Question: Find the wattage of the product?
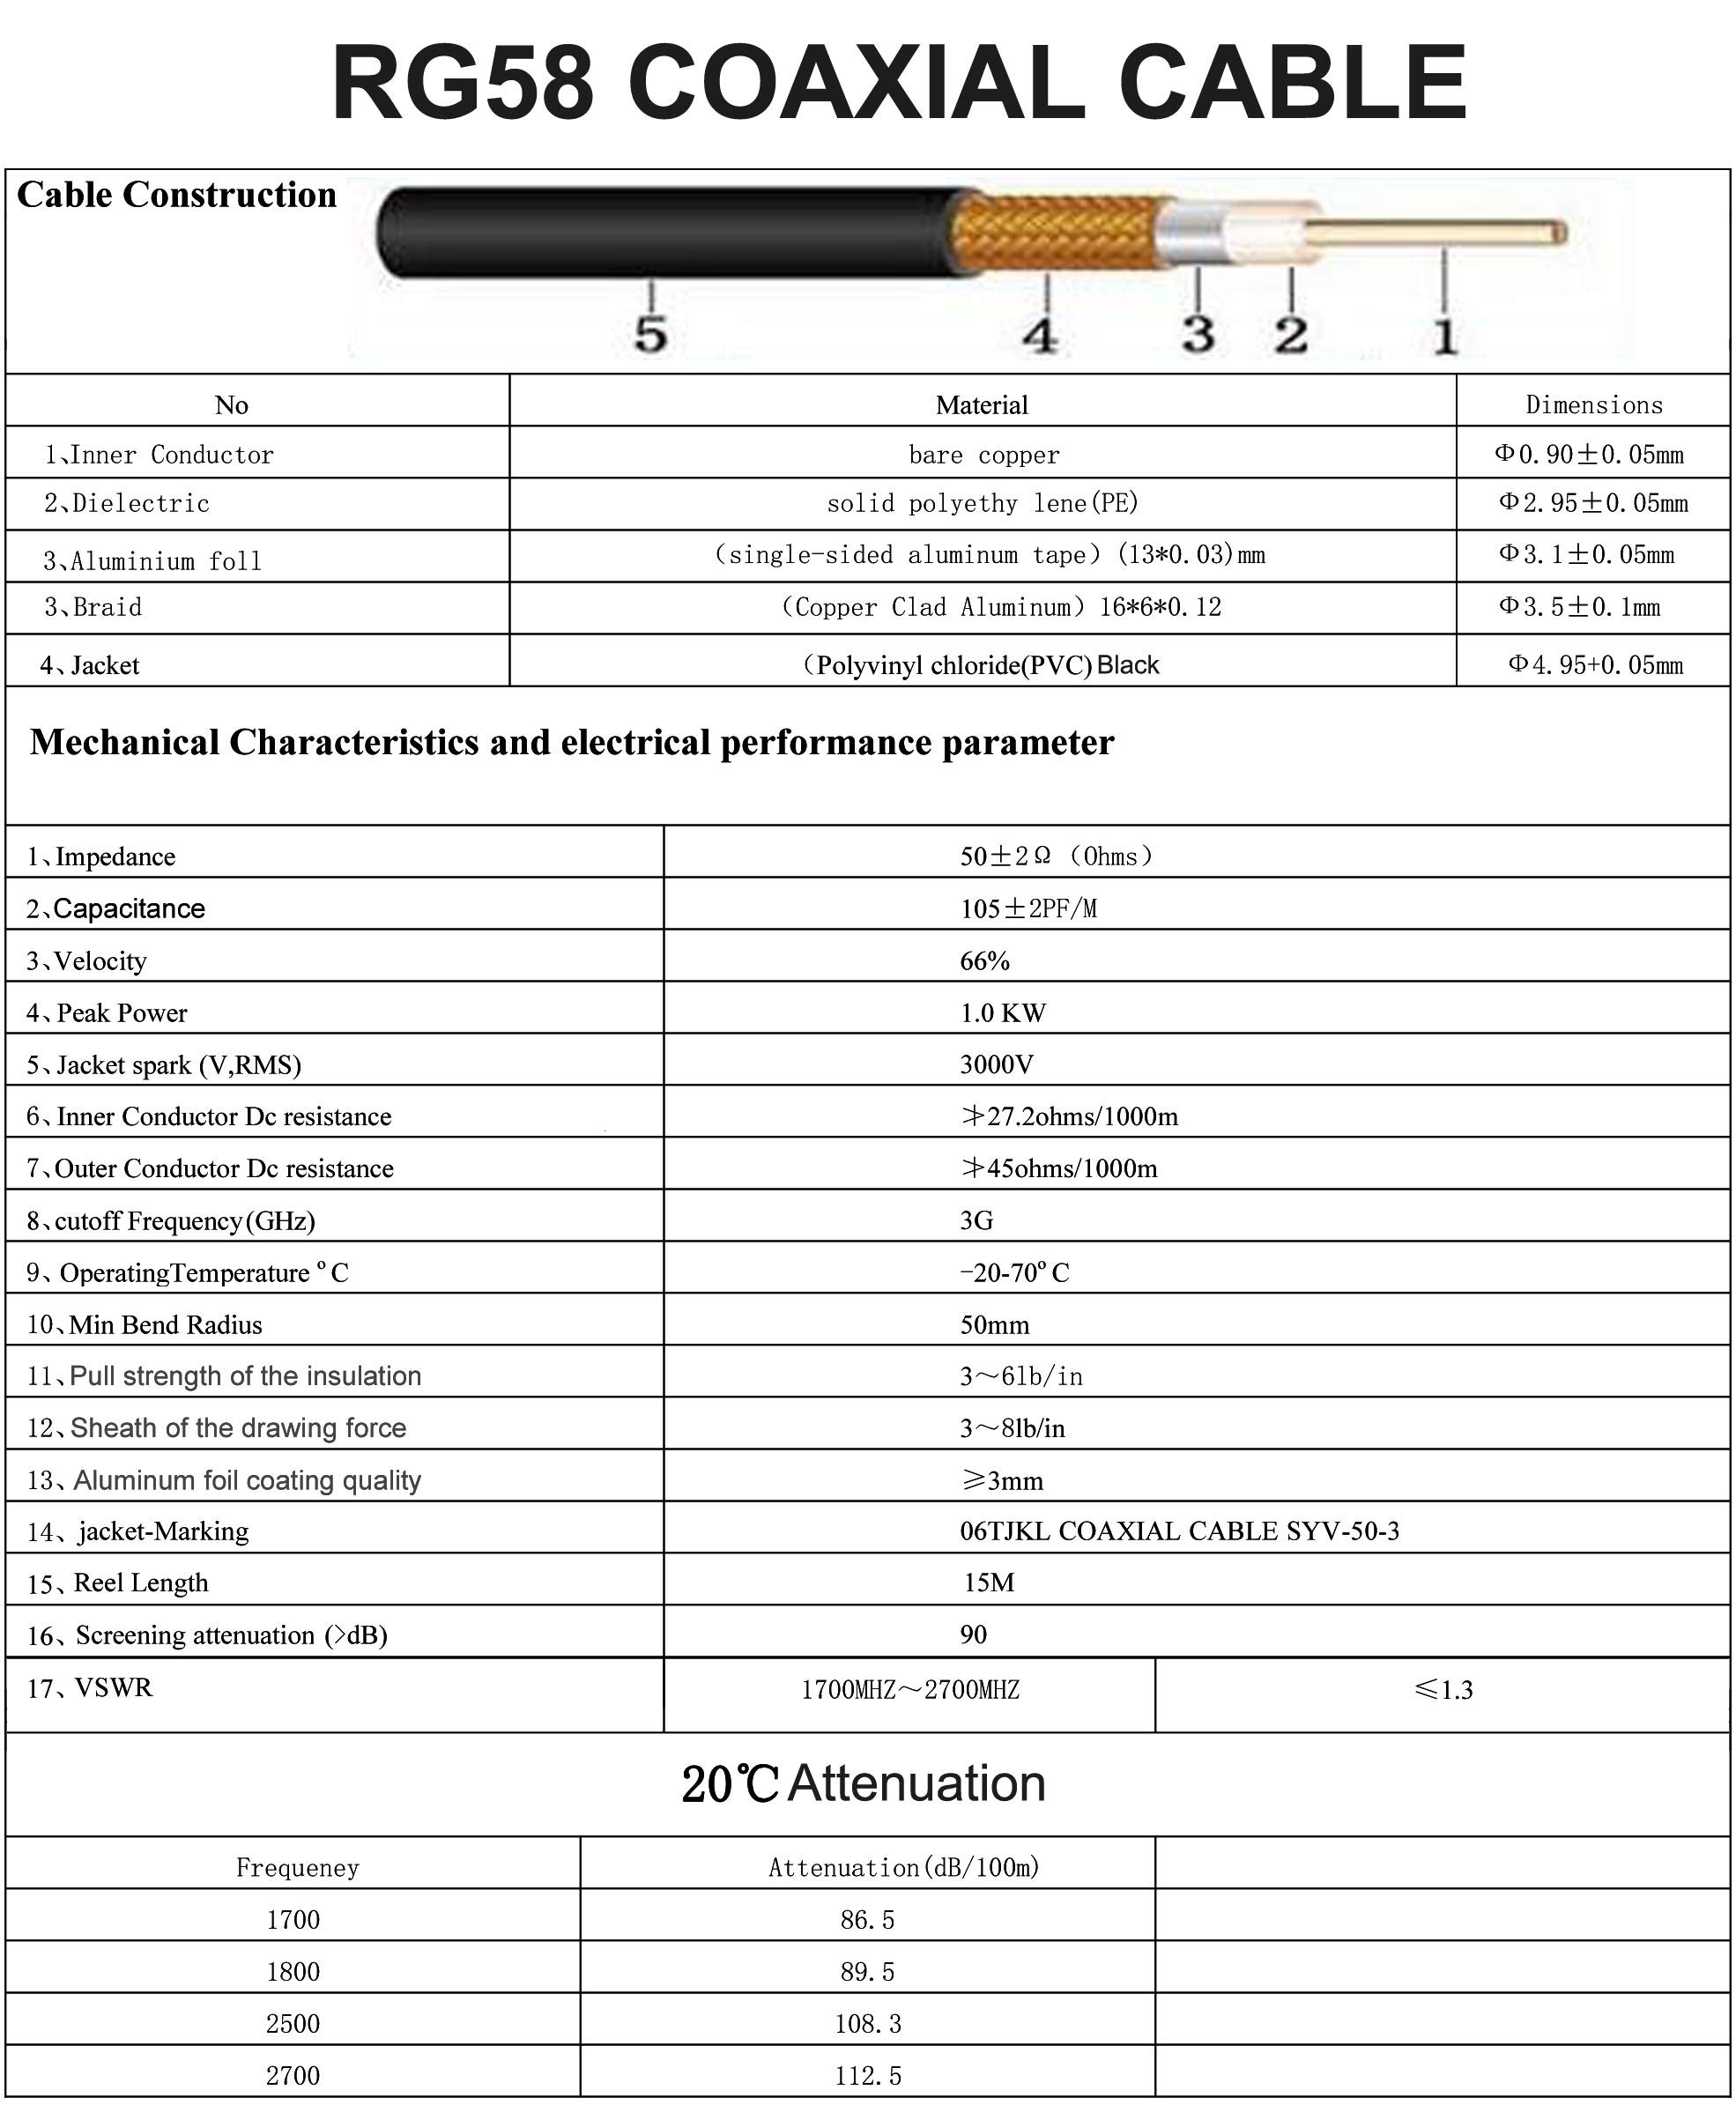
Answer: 1.0 kilowatt